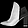
Label: Ankle boot